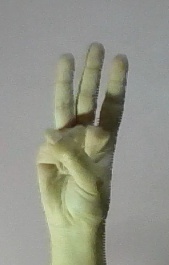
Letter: thaa